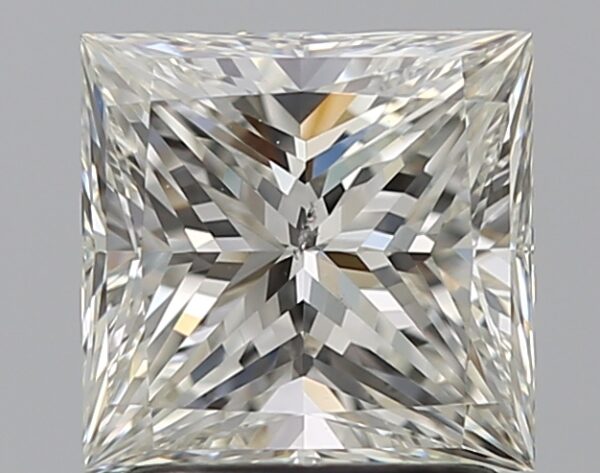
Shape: princess
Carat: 1.7
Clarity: SI1
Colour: I
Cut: EX
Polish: EX
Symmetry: VG
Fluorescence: N
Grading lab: GIA
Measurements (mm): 6.7 x 6.53 x 4.8